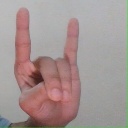
अक्षर: श